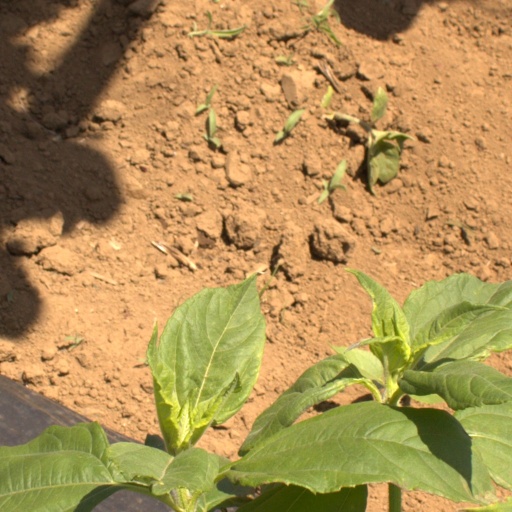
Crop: Jerusalem artichoke